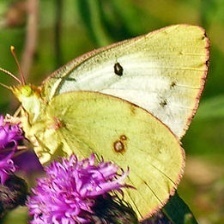
Species: CLOUDED SULPHUR
Butterfly family (ImageNet category): sulphur_butterfly